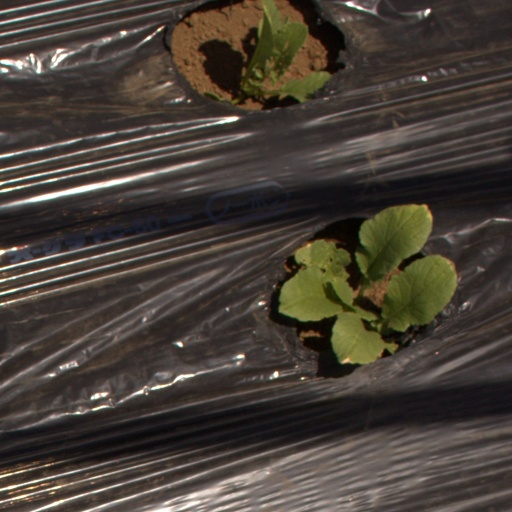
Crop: Jerusalem artichoke